Prague Society for International Cooperation

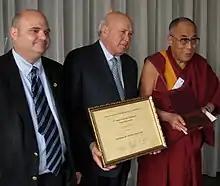
The 14th Dalai Lama receiving the Hanno R. Ellenbogen Award from Honorary President F.W. De Klerk and President Marc Ellenbogen.

The Prague Society works in conjunction with the Global Panel Foundation with which it hosts the Hanno R. Ellenbogen Citizenship Award given annually since the year 2000. The Award honours dedication to - and achievement in - public service particularly in Central Europe. Its respected unorthodox methods have attracted and retained many international ties world-wide. In addition to its international endeavours, the Prague Society also publishes a newsletter that is distributed to the local population in the Czech Republic and other international publications.